Foam line

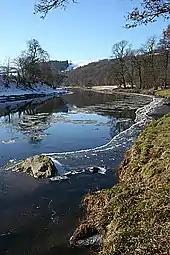
Ice sheet and 'ice pancakes' on the River Deveron.

Foam lines are accumulations of foam, with trapped insects, exuvia, etc. found on the surface of freshwater water courses or bodies. Lines appear as individual islands of foam that accumulate against obstructions, shorelines, etc. Foam lines have some characteristics in common with sea foam from the marine environment which may form lines of spume as the tides rise and fall.